Sarasota School of Architecture

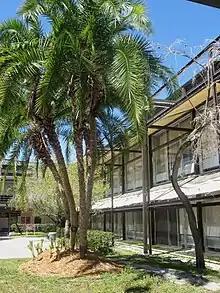
Riverview High School Paul Rudolph, Architect (Demolished)

The Sarasota School of Architecture, sometimes called Sarasota Modern, is a regional style of post-war modern architecture (1941–1966) that emerged on Florida's Central West Coast, in and around the city of Sarasota, Florida. It is characterized by open-plan structures, often with large planes of glass to facilitate natural illumination and ventilation, that address the unique indigenous requirements of the regional climate. Many of the architects who pioneered this style became world-renowned later in their careers, and several significant buildings remain in Sarasota today.